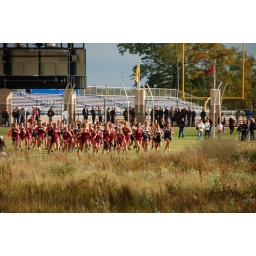
Grand Haven High School girls cross country meet with Grandville &amp;amp; Hudsonville. GH wins by 1 point!